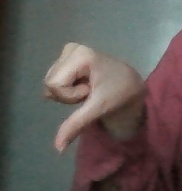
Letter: waw